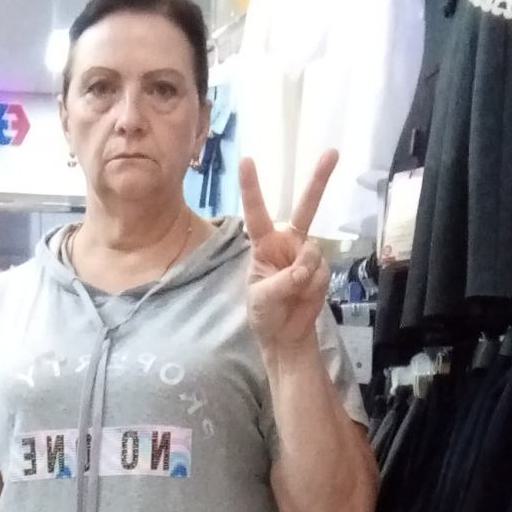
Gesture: peace